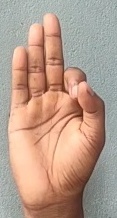
ASL sign: F